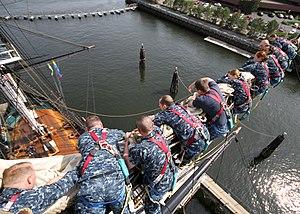
L'USS Constitution est une frégate en bois à trois-mâts de l'United States Navy. Baptisée par le président George Washington d'après la Constitution des États-Unis, elle est le plus vieux navire de guerre encore à flot dans le monde. Lancée en 1797, la Constitution était l'une des six frégates originelles de l'United States Navy autorisées par le Naval Act de 1794 et la troisième à être construite. L'architecte naval Joshua Humphreys conçut les frégates pour qu'elles soient les navires capitaux de la jeune marine américaine ; la Constitution et ses sister-ships étaient donc plus grands et mieux armés que les frégates standards de l'époque. Construite à Boston dans le Massachusetts dans le chantier naval d'Edmund Hartt, elle eut pour premières missions de fournir une protection pour les navires marchands américains lors de la Quasi-guerre avec la France et de lutter contre les pirates barbaresques durant la guerre de Tripoli.
L'action de ferler ou de serrer une voile consiste à replier et l'attacher autour d'une vergue, afin qu'elle oppose le moins de résistance possible au vent.
Le gabier est un matelot spécialisé dans les manœuvres de voiles ou chargé de rendre les honneurs dans la mâture.